Idukki Dam

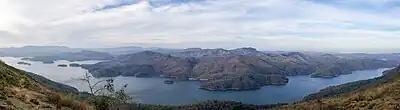
Idukki reservoir from Mount Calvary (dam beyond right edge)

The idea of constructing a dam for power generation was first conceived in 1919 in a report submitted by Italian engineer Jacob to the Travancore government, which was rejected. As per history, Shri Chemban Karuvellayan Kolumban,the head of 'Oorali' tribe during 1922, showed the way to the Malankara Estate Superintendent W.J.John and his friend AC Thomas Edattu, who were on hunting trip to forests near the present Arch Dam. Upon hearing the legend of Kuravan and Kurathi Hills, Thomas impressed by the sight of water flow between the mountains; suggested the spot suitable for an Arch dam. In 1932, W.J.John submitted a report to the Government of Travancore on the possibility of constructing a dam at Idukki for Power Generation. In 1935, assembly member Shri.K.A.Narayana Pillai brought the Idukki project to the attention of Government of Travancore. Italian engineers Angelo Omedayo and Clantheyo Masele conducted a study in 1937 but things didn't go forward.